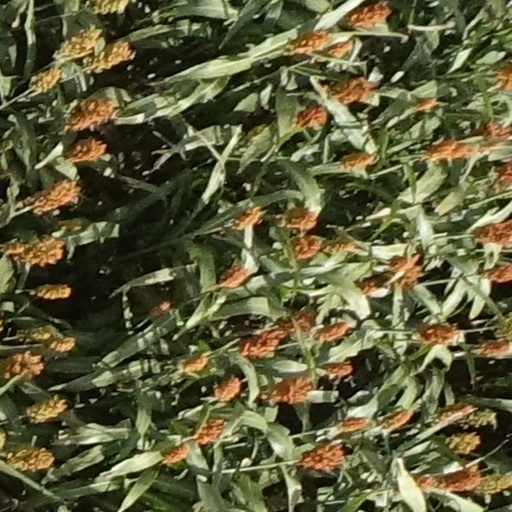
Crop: sorghum